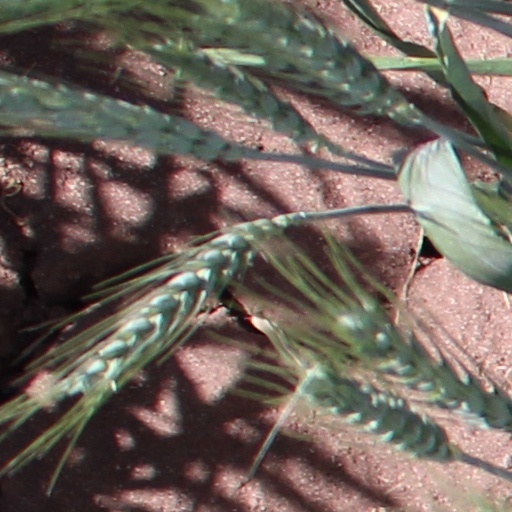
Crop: wheat